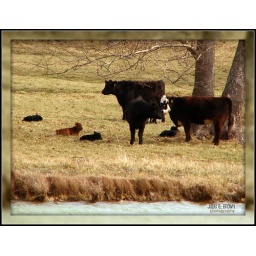
A group of cows and calves relax in the pasture beside the water.